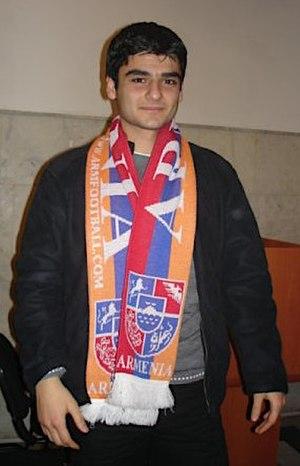
Robert Arzumanyan, né le 24 juillet 1985 à Erevan, est un footballeur professionnel arménien. Il occupe le poste de défenseur.